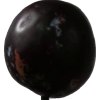
Label: plum